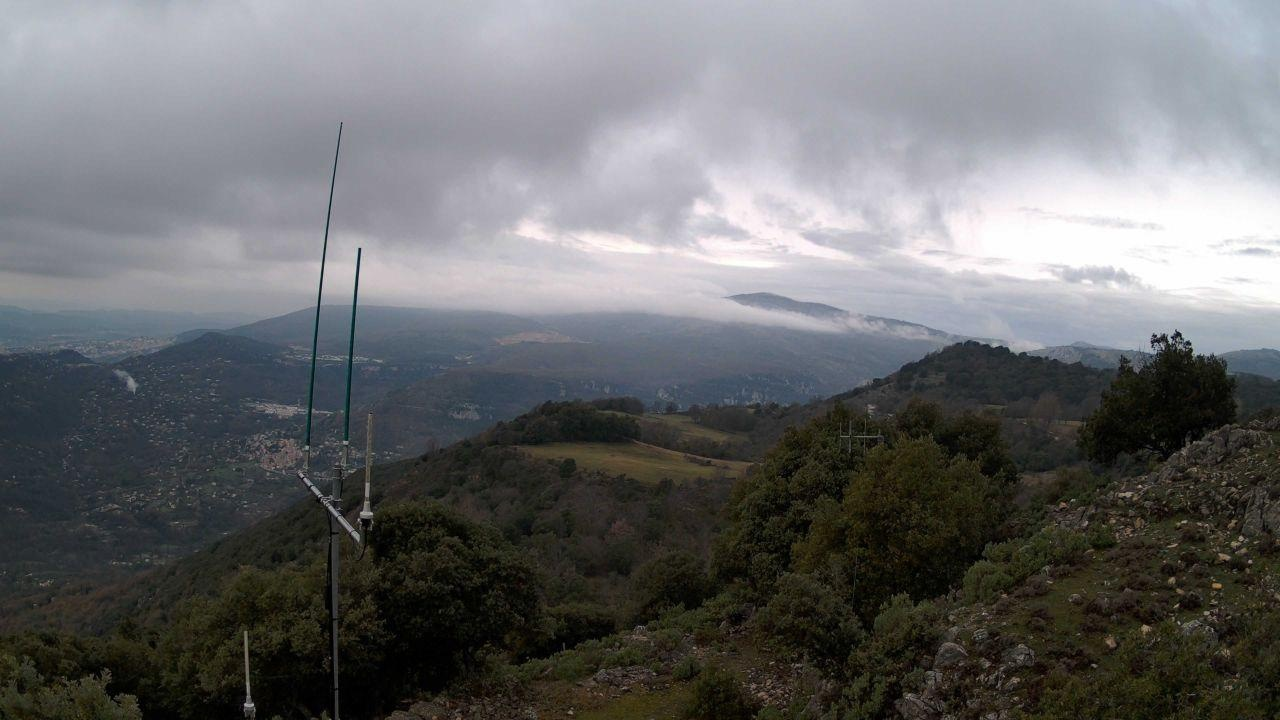
Fire: no
Smoke: yes